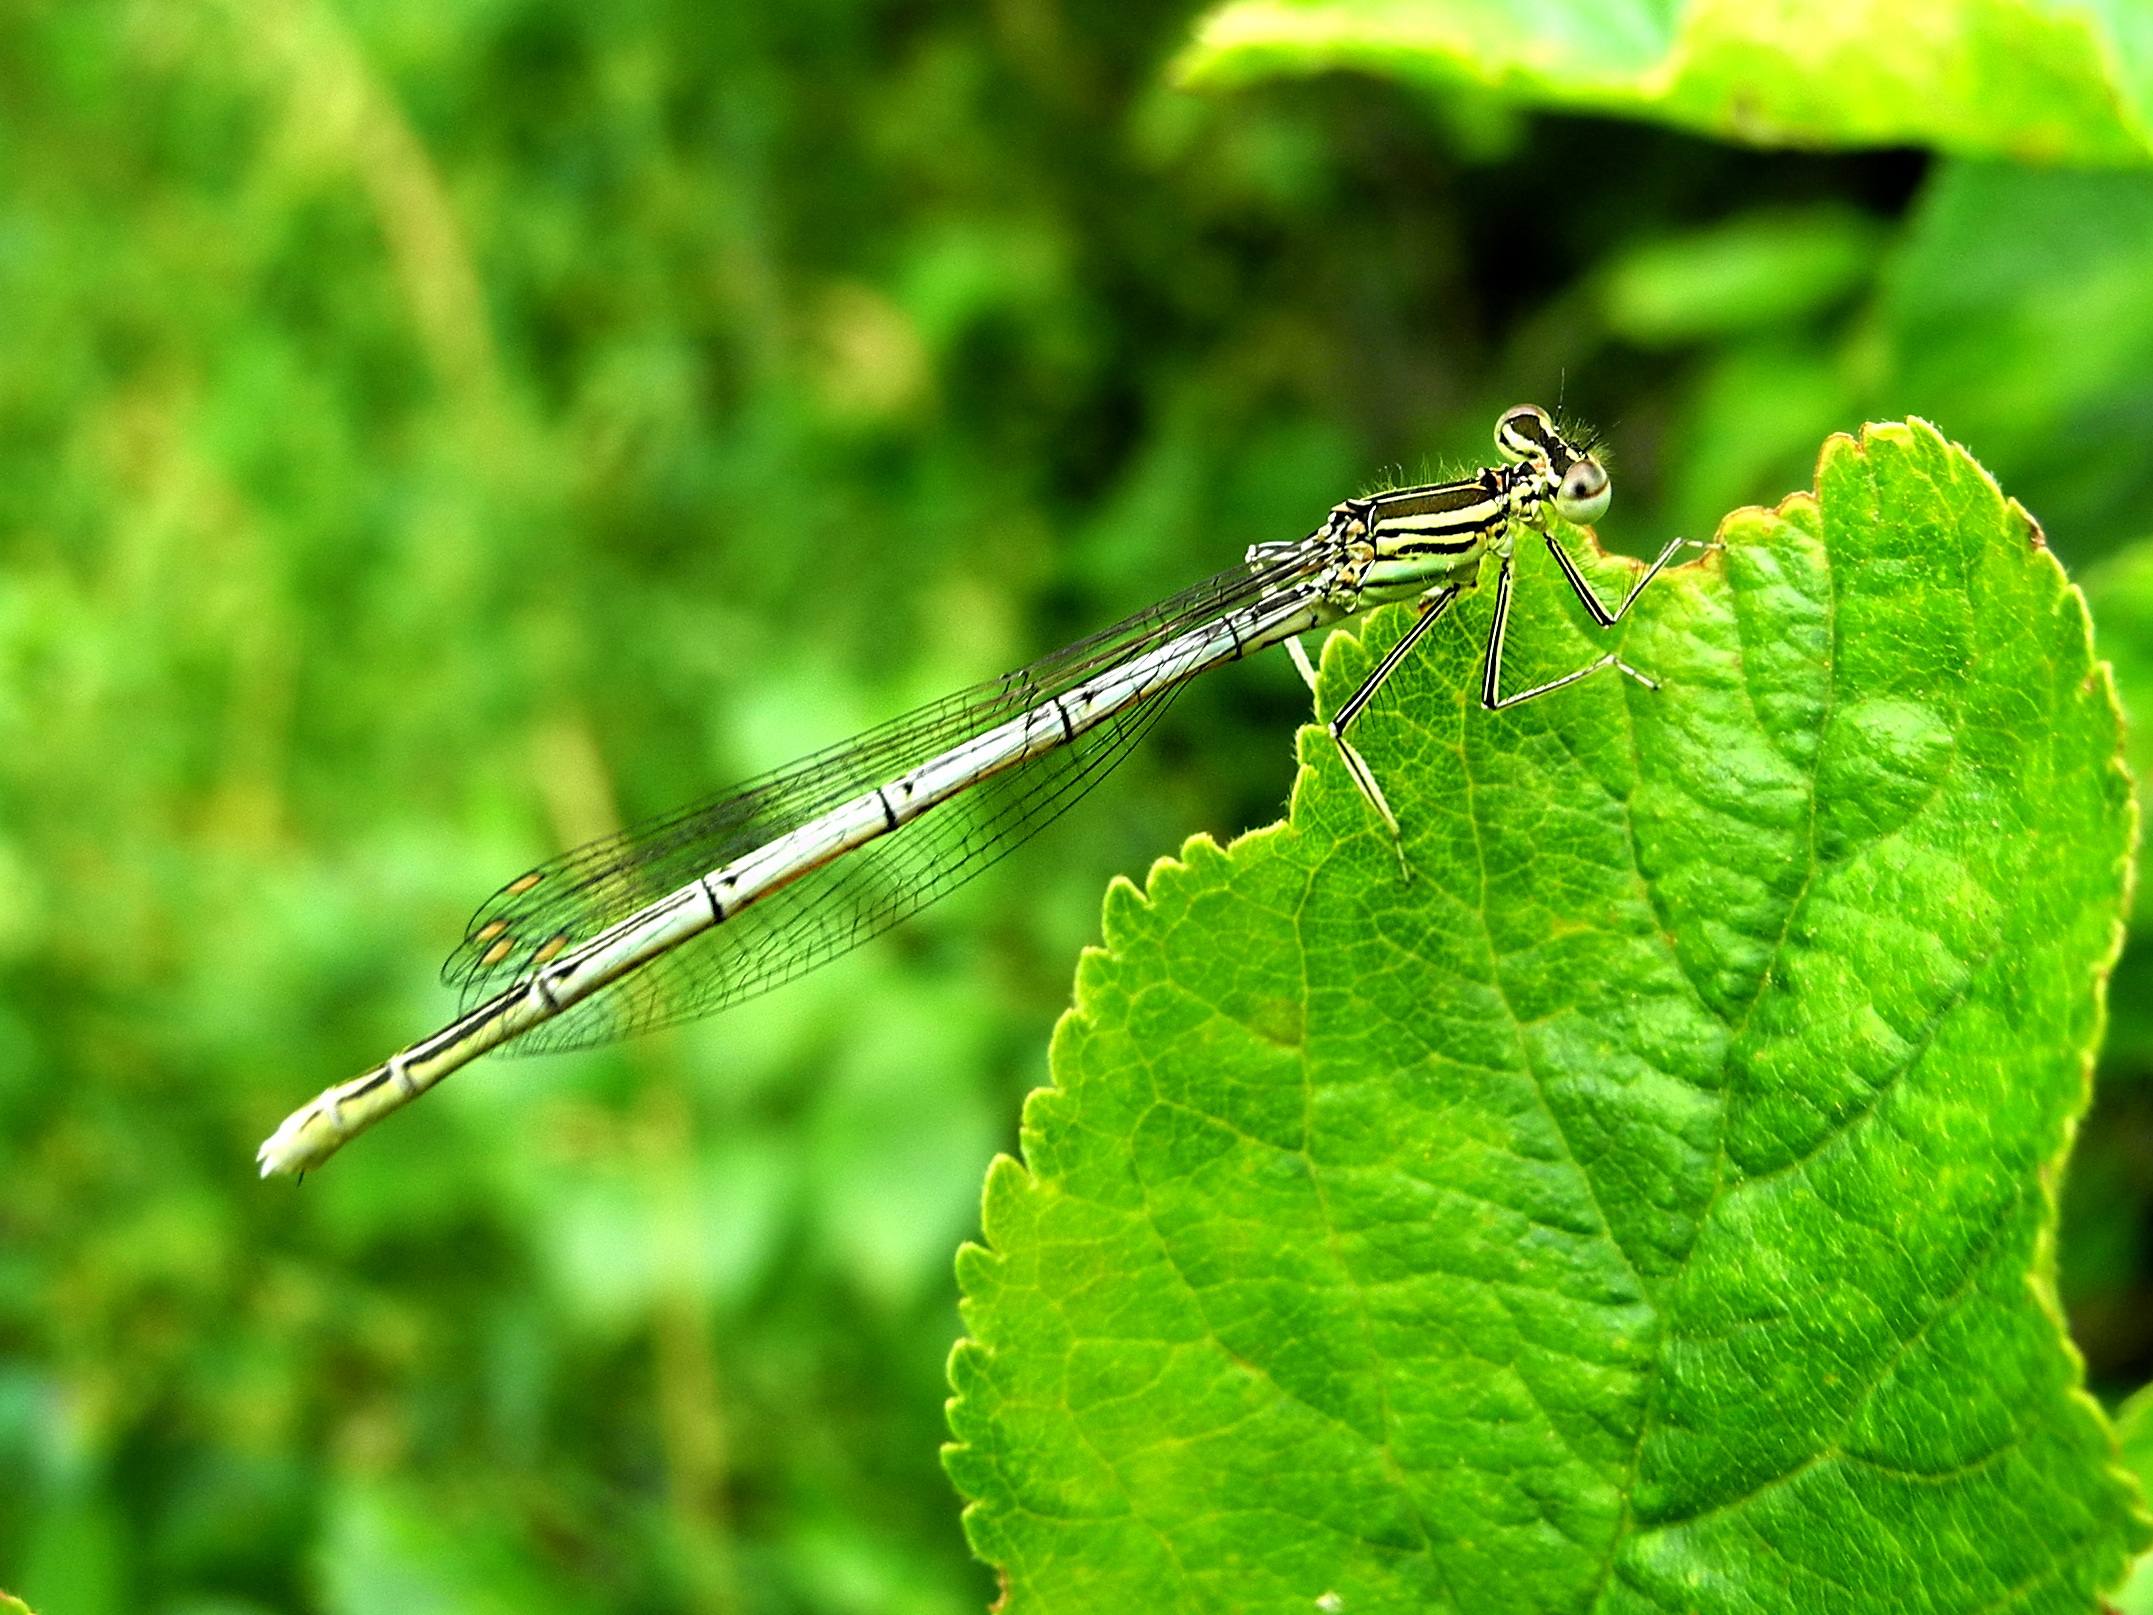
nature, grass, leaf, green, insect, macro, fauna, invertebrate, close up, dragonfly, damselfly, macro photography, winged insects, dragonflies and damseflies, net winged insects